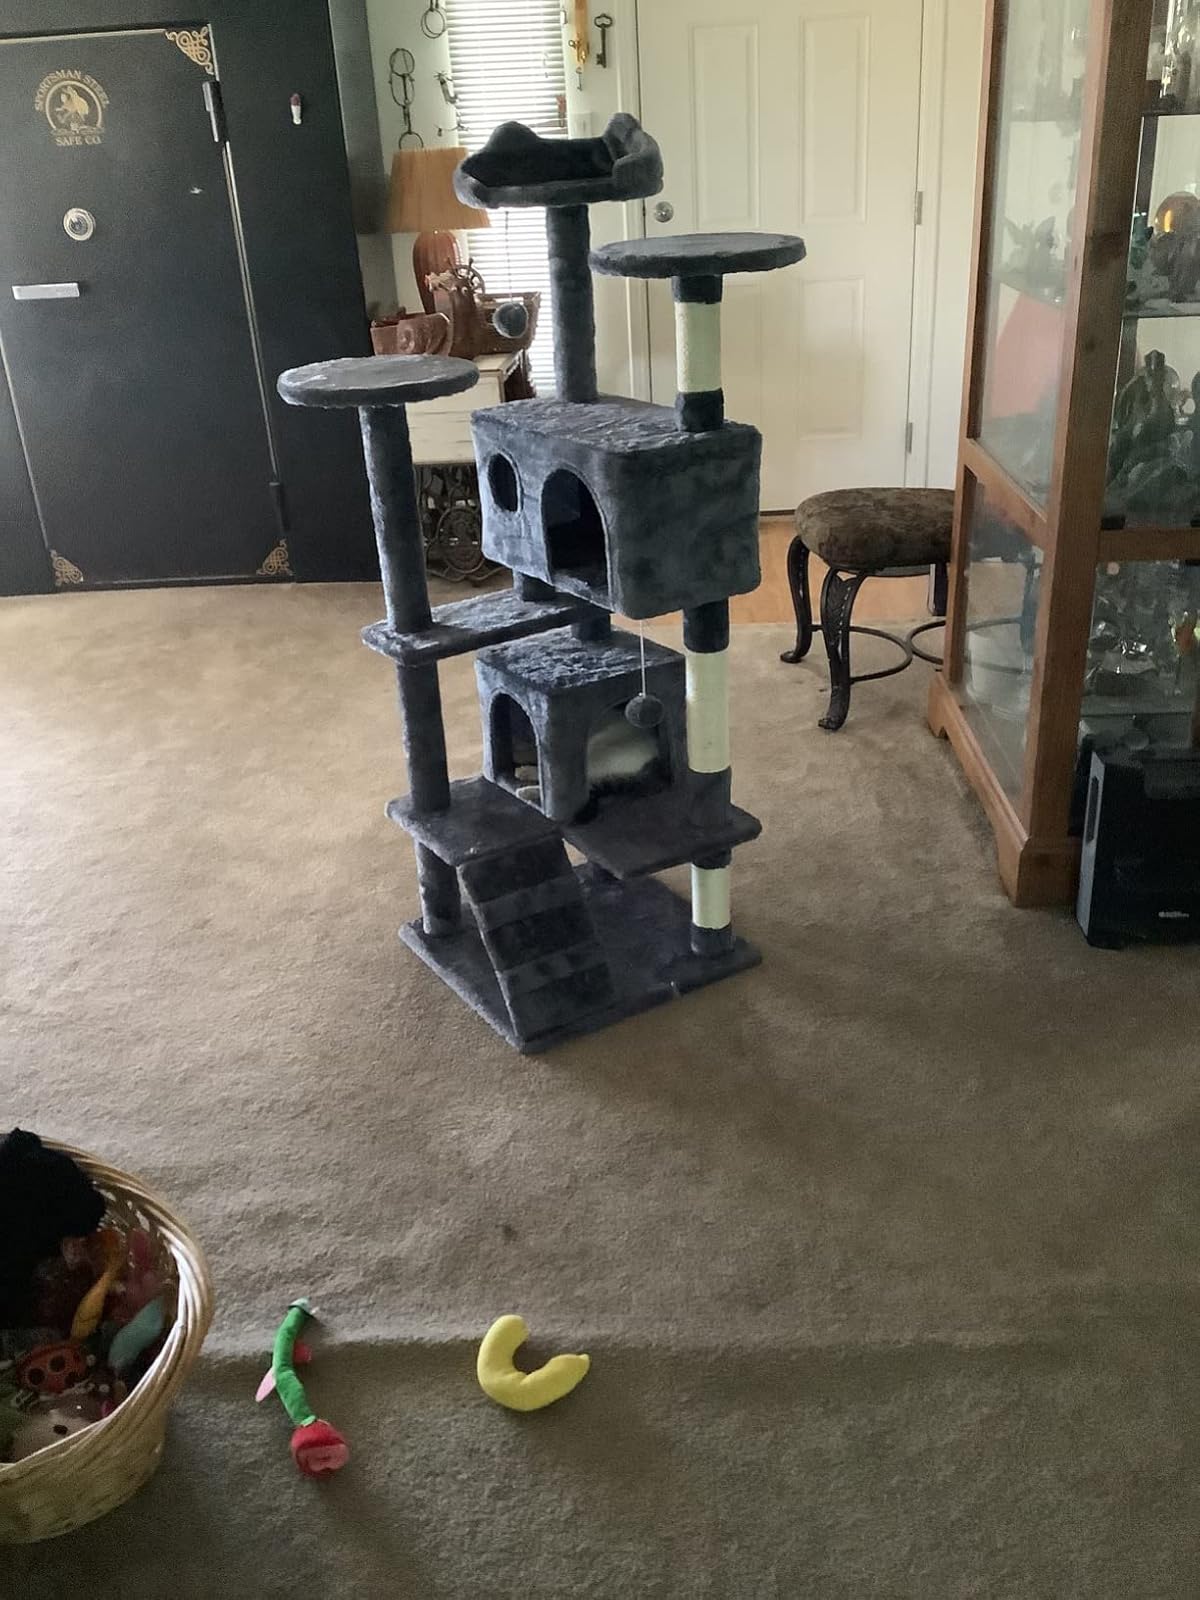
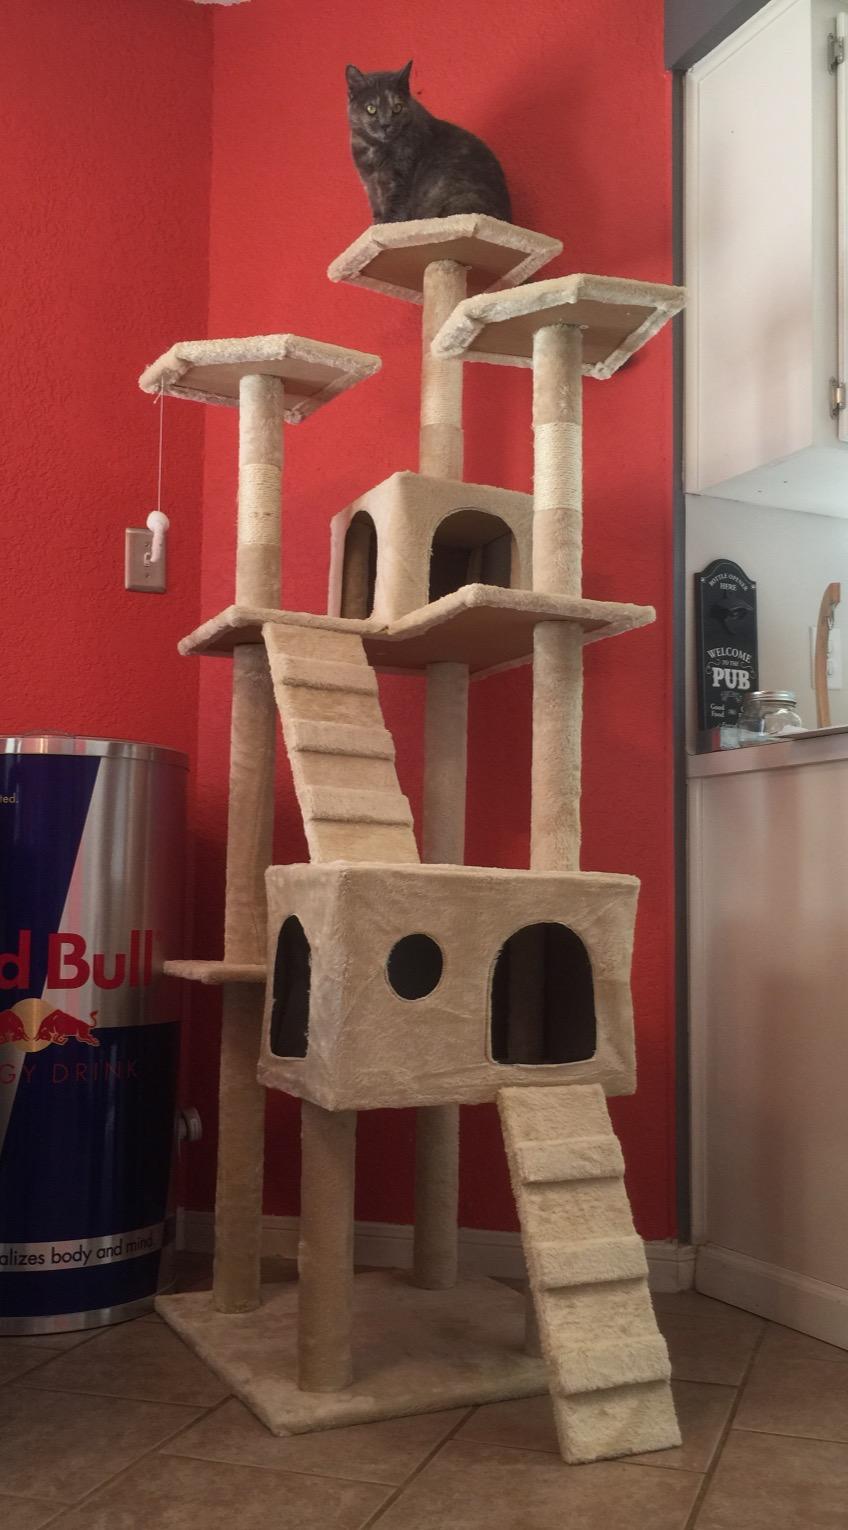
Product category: items_cat tree
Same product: no